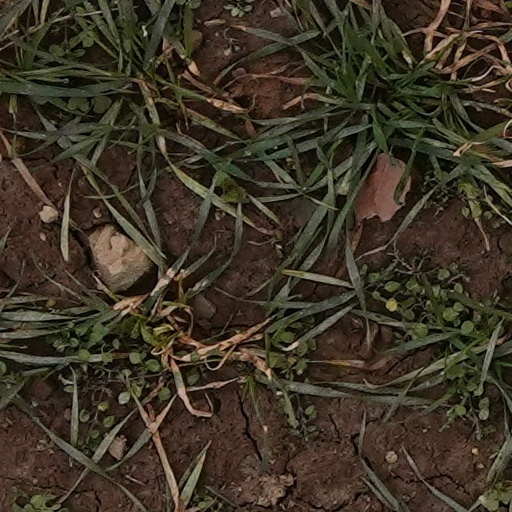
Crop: wheat